Wonderful Mentality

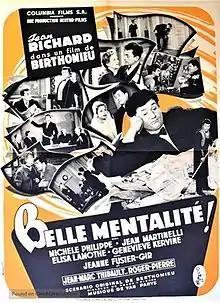

Wonderful Mentality (French: Belle mentalité) is a 1953 French comedy film directed by André Berthomieu and starring Jean Richard, Michèle Philippe and Jean Martinelli. The film's sets were designed by the art director Raymond Nègre.